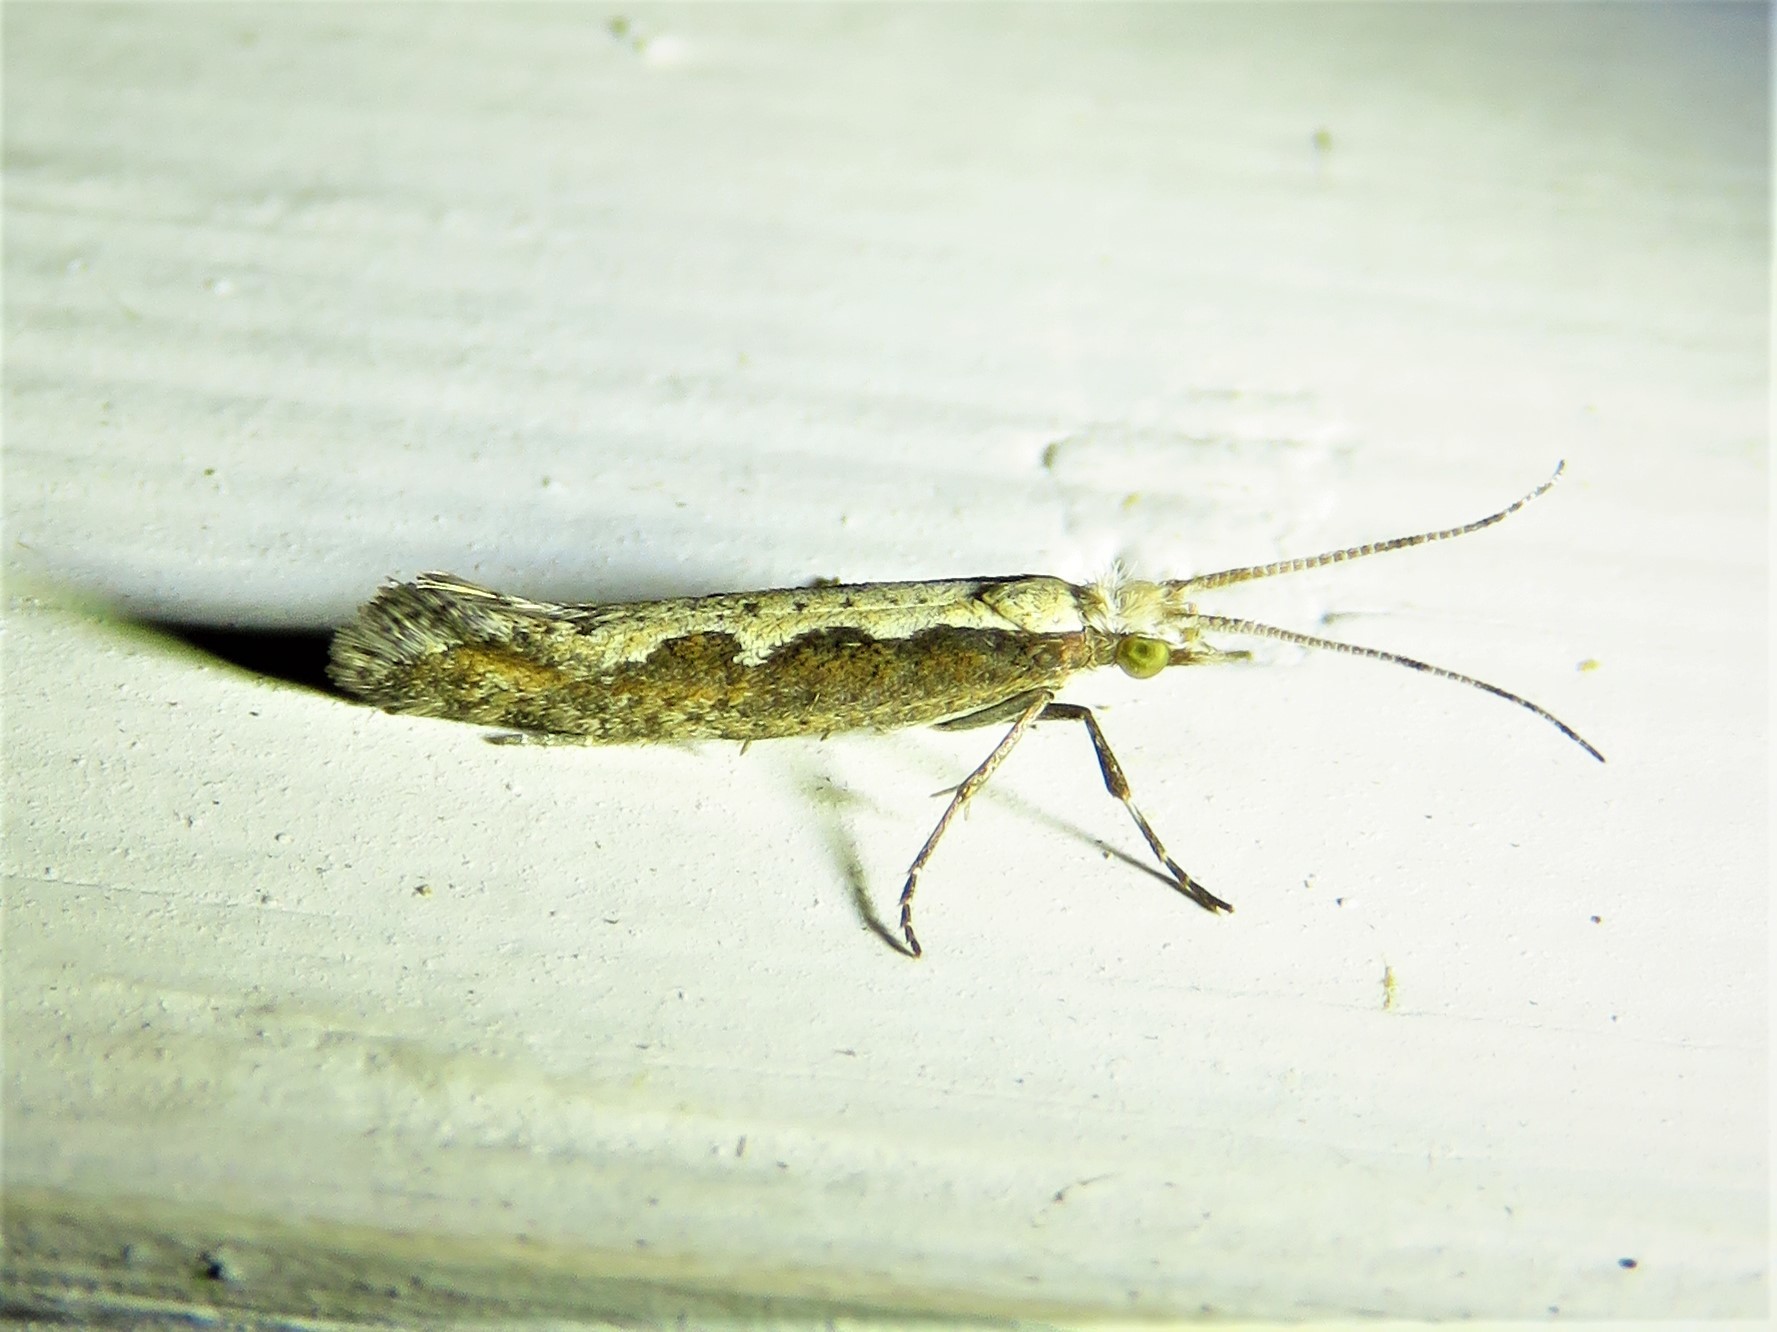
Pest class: diamondback_moth